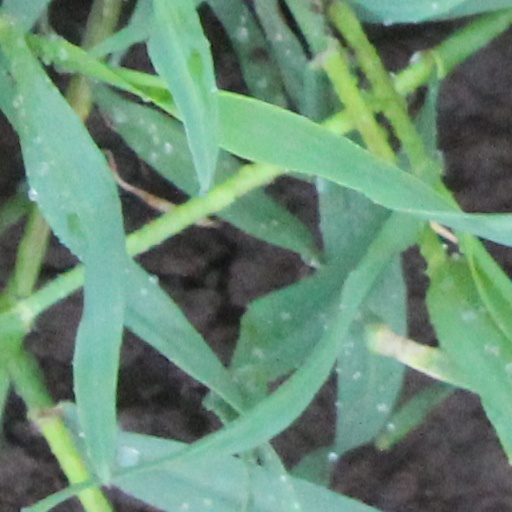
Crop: wheat